Darfo Boario Terme

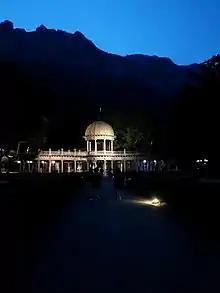
Dome of the Thermal Baths of Darfo Boario Terme

The Liberty dome, the emblem of Terme di Boario, is made of white marble, and the balcony is supported by pillars with Ionic capitals. Its history can be traced back to 1913: it was once the seat of the orchestra, while today it is considered a sign and symbol of the Terme di Boario and the municipality in which it is located, Darfo Boario Terme. The dome is a symbol of the Padiglione dell'Antica Fonte, and was built a century ago by the architect Amerigo Marazzi, becoming an example of Art Nouveau architecture.